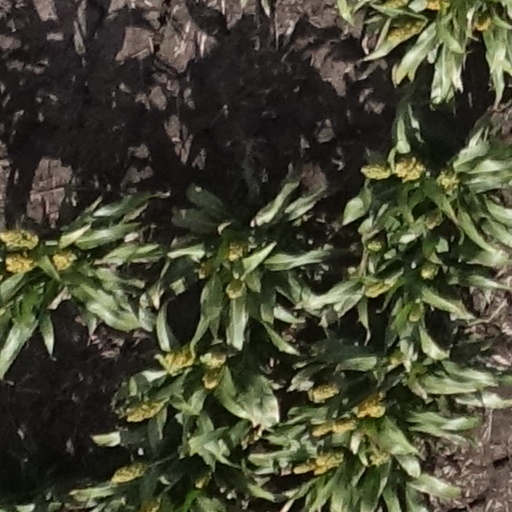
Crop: sorghum